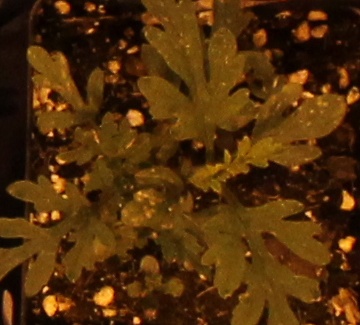
Label: Ragweed